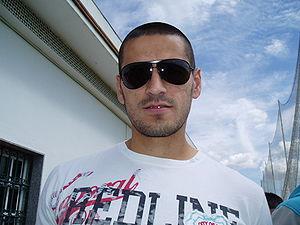
Juan Gutiérrez Moreno dit Juanito, né le 23 juillet 1976 à Cádiz, est un joueur de football international espagnol évoluant au poste de défenseur, reconvertit entraîneur.